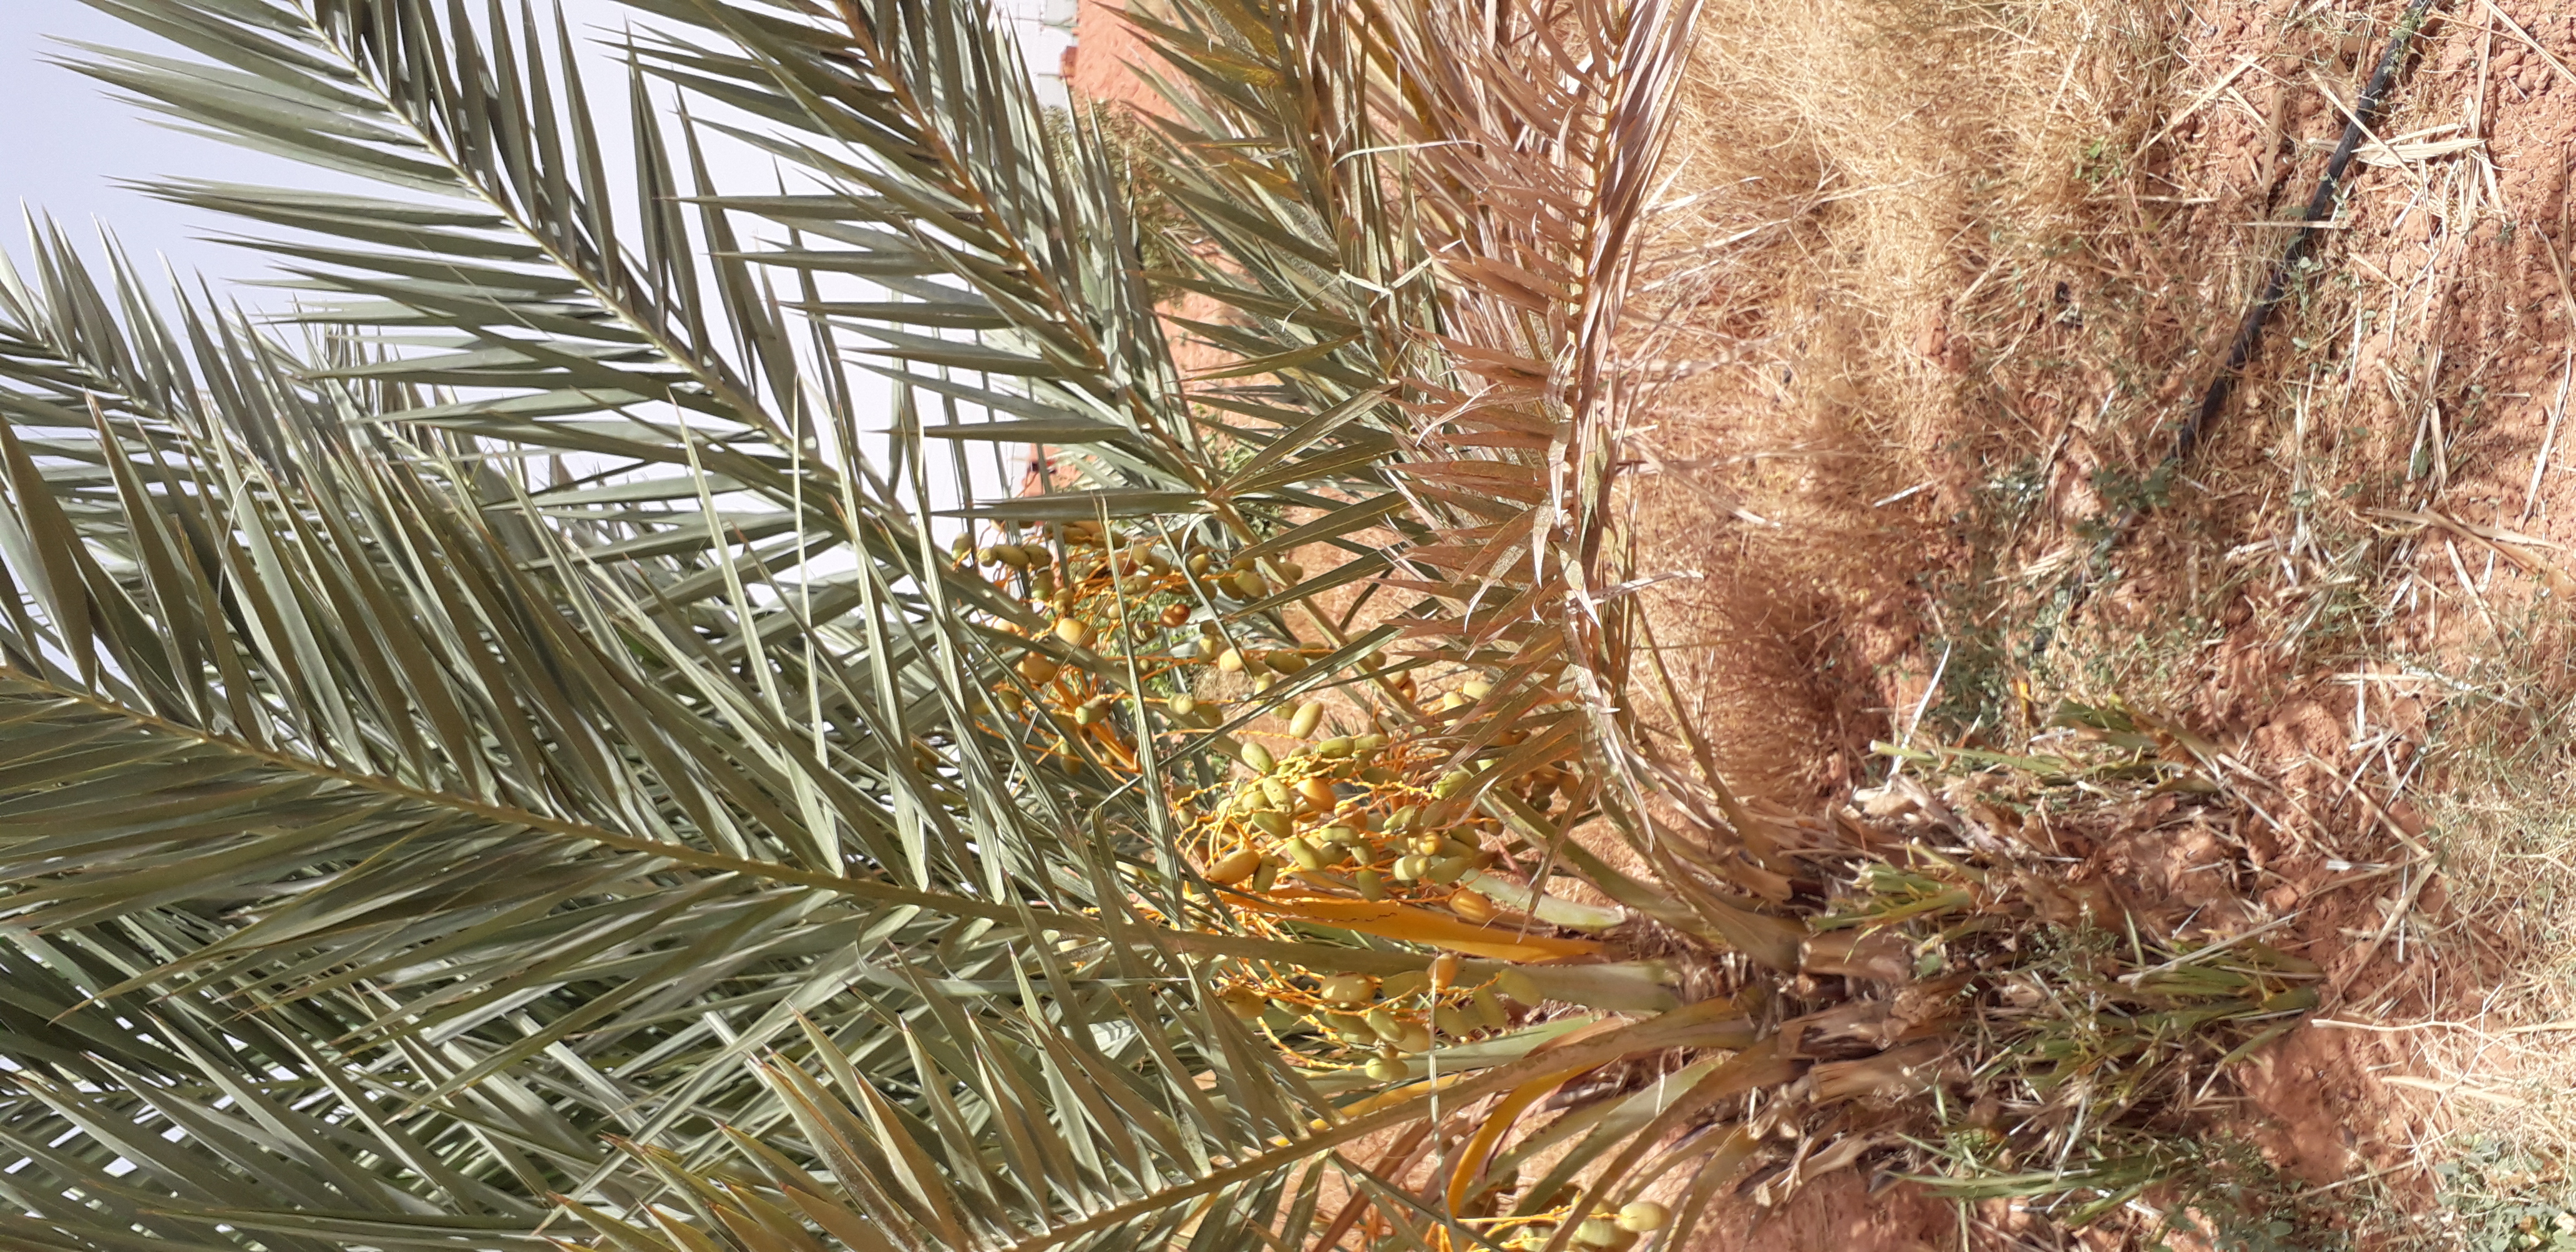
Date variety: Boumajhoul